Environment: lab
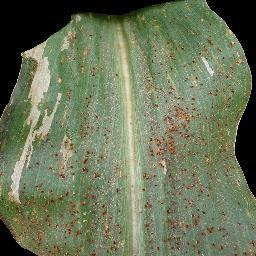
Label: common_rust